Carual, New South Wales

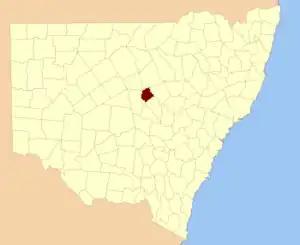

Carual, New South Wales also known as Carval is a civil parish and rural locality of New South Wales located at 31°37'54.0"S 147°44'04.0"E.